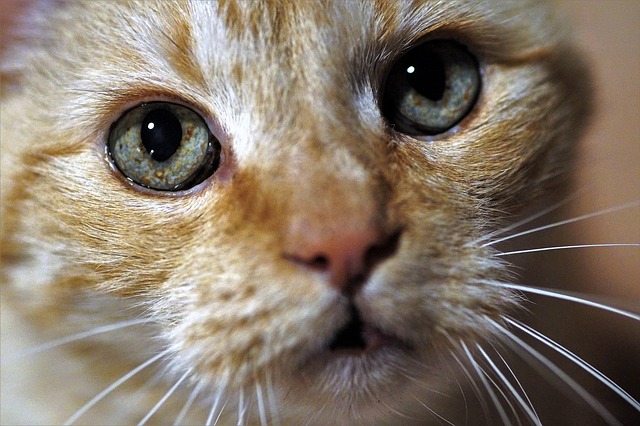
Label: gatto